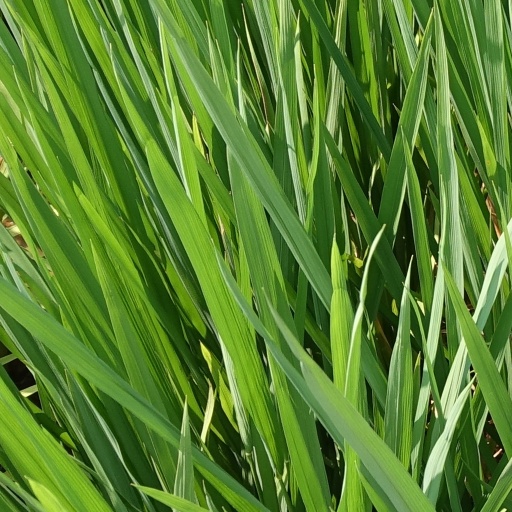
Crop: rice